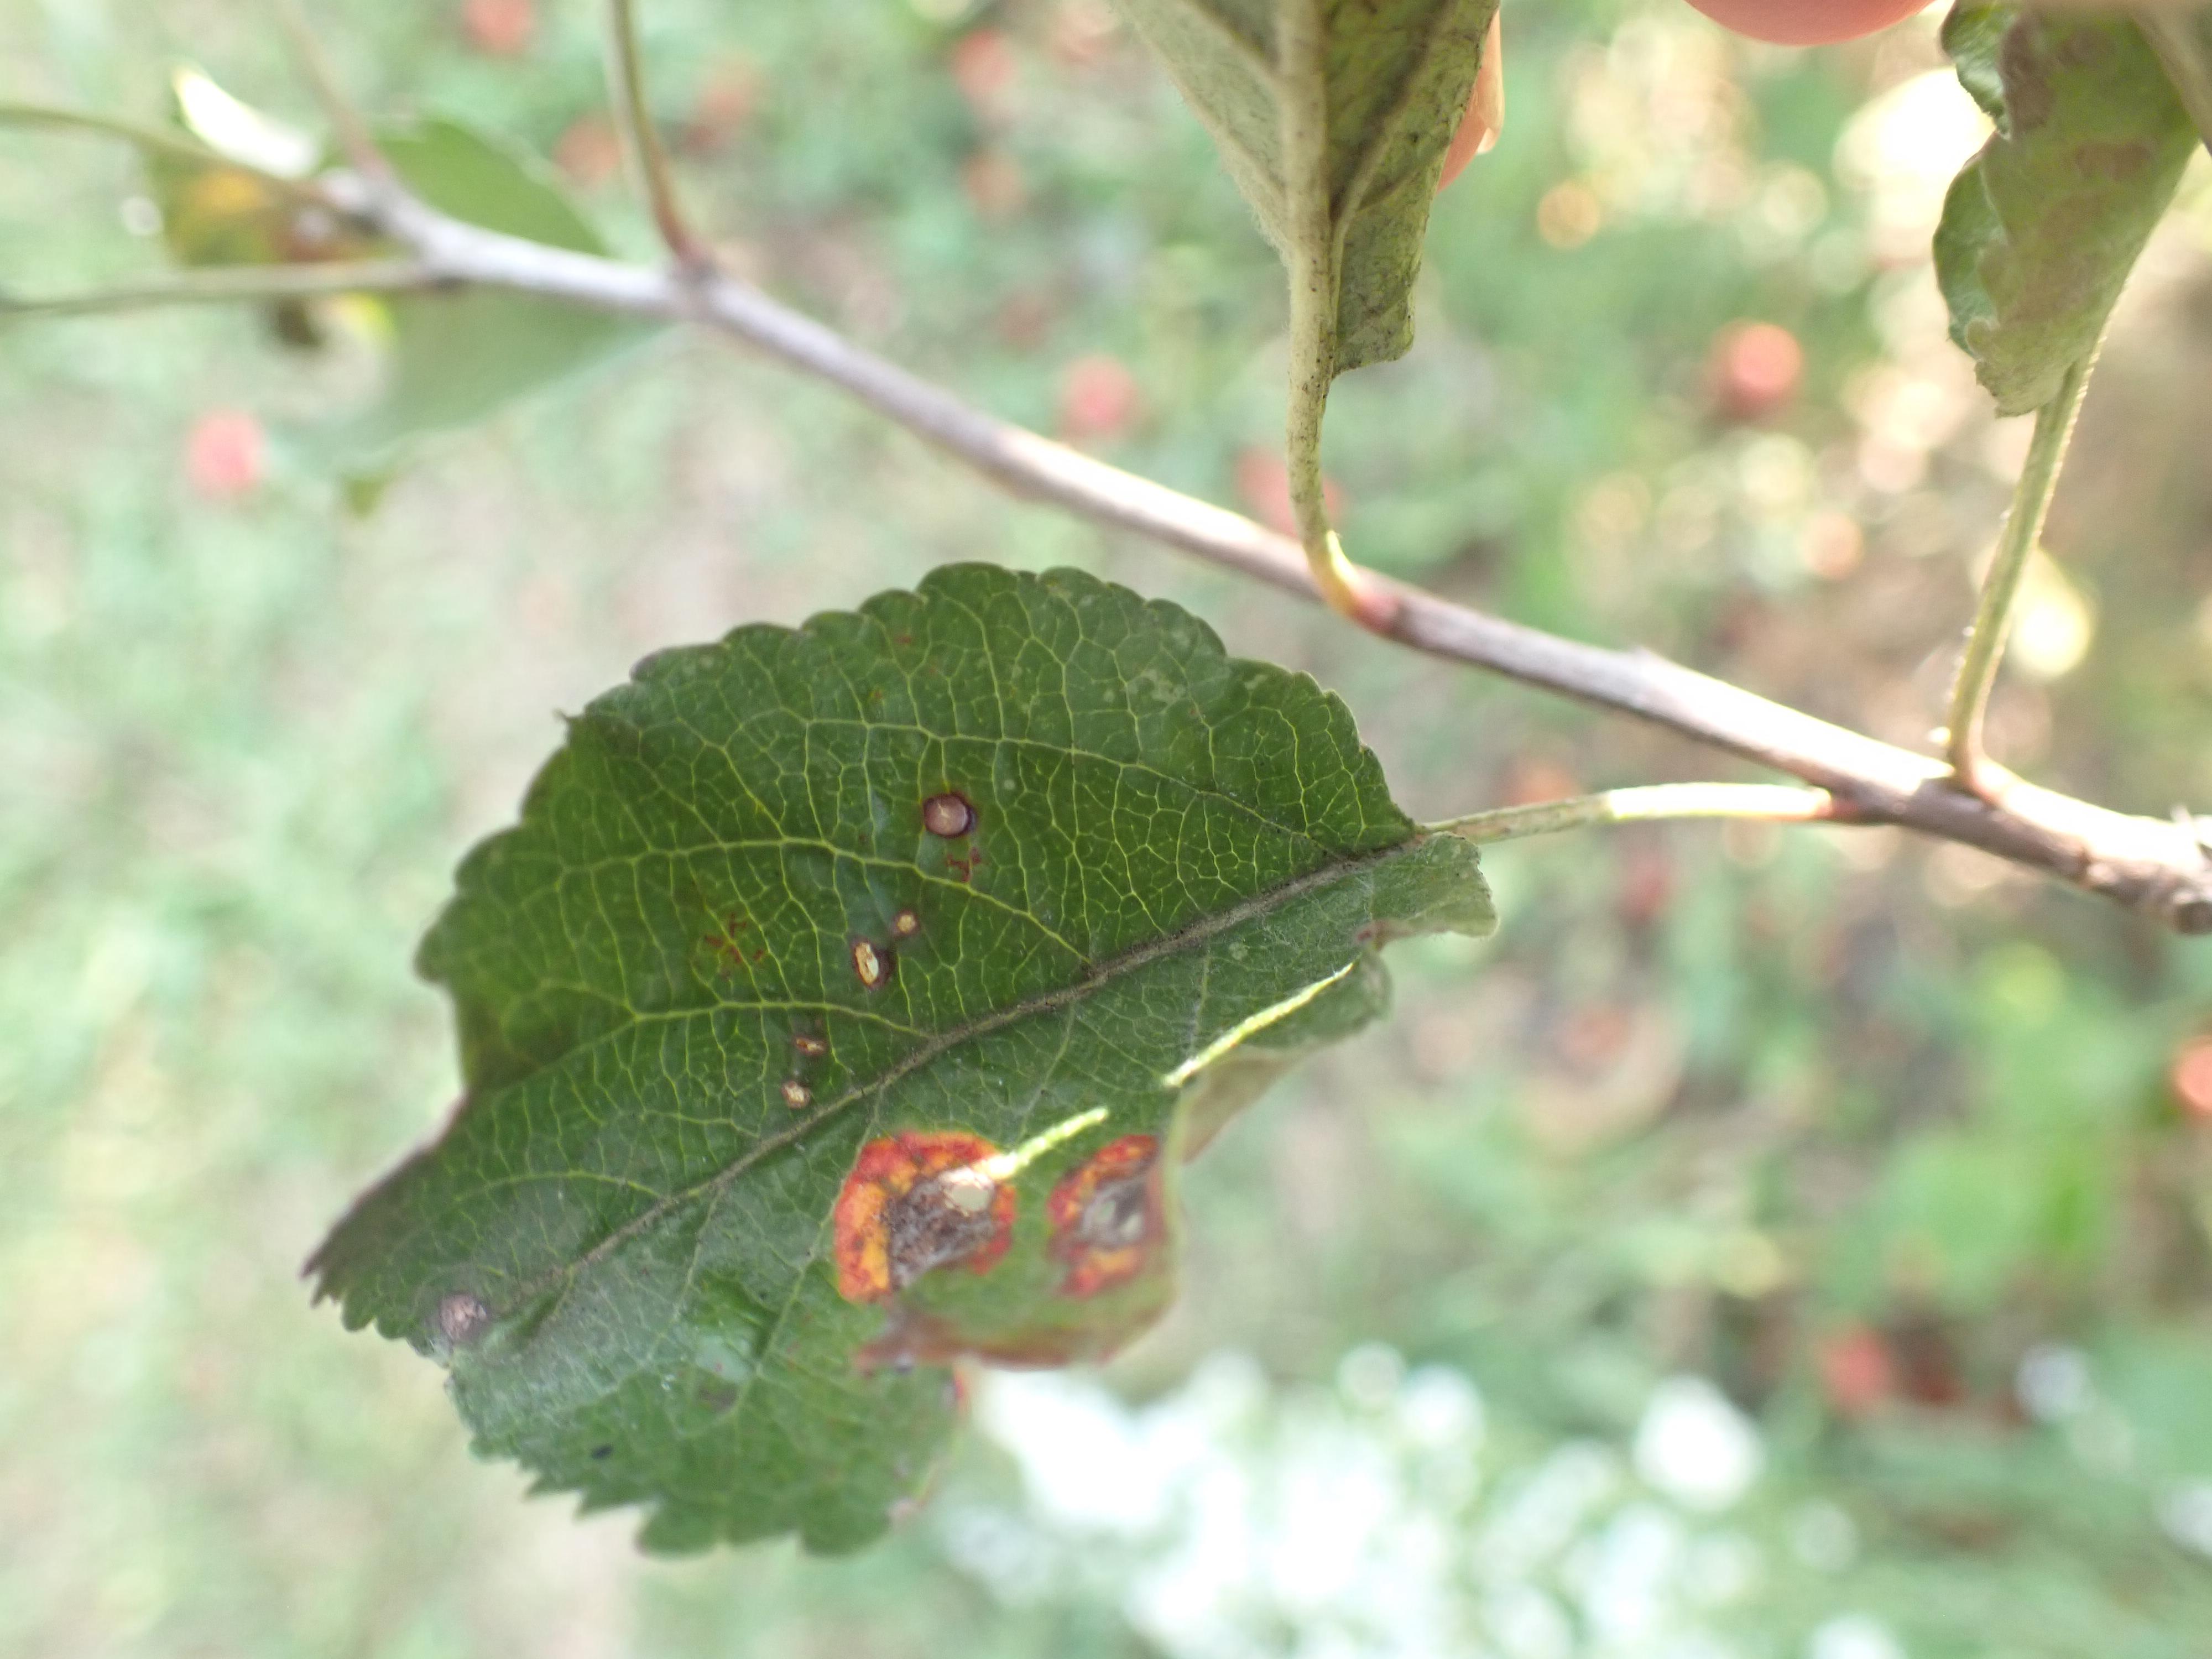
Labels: complex